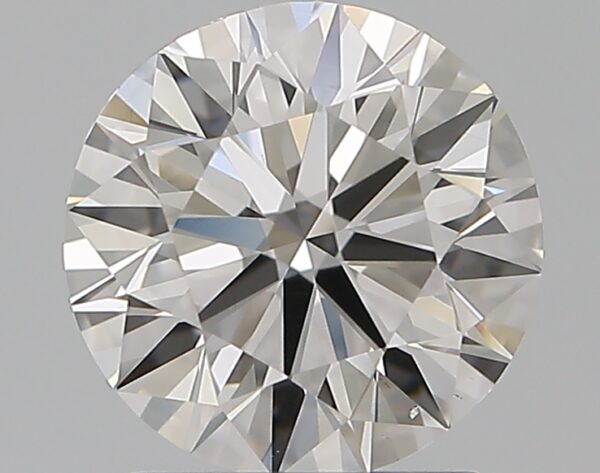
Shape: round
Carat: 1.5
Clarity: VS1
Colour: E
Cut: EX
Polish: EX
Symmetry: EX
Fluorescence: ST
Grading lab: GIA
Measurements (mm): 7.31 x 7.36 x 4.51